LIV Army Corps

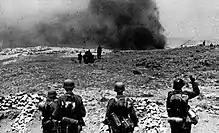

It was the task of Army Group South to advance eastward from occupied Poland and northeastward from northern Romania into the Ukrainian SSR. In Ukraine, Kiev was the first major operational target for the Germans, whereas the Romanians would be instructed to attack Odessa. In the opening stages of the invasion, the 11th Army, which the LIV Army Corps was a part of, made up a critical part of one of Rundstedt's shock groups. Schobert's 11th Army was to cooperate with the Third and Fourth Romanian Armies to conduct a delayed supporting attack from Romania into the Soviet Union. The objective of these three armies was to clear Red Army forces from southern Ukraine, to secure the Black Sea coast and to, if possible, encircle Soviet forces in the Kamianets-Podilskyi and Vinnytsia areas. Other German armies under Rundstedt's supervision included the 6th Army (von Reichenau) and 17th Army (von Stülpnagel).